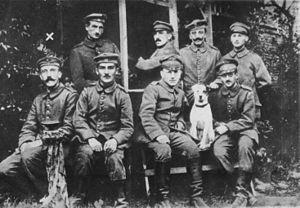
Hans Mend est l'auteur d'un récit hagiographique sur les années de service d'Adolf Hitler durant la Première Guerre mondiale, publié en Allemagne en 1930. Un second témoignage, à la fiabilité jugée très faible, lui est également attribué à propos de l'hypothétique homosexualité de celui-ci.